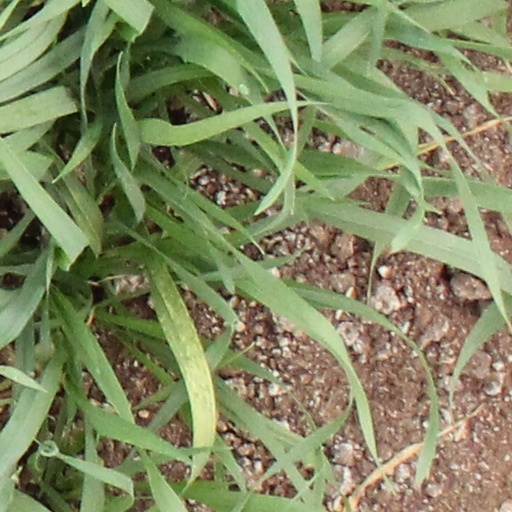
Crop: wheat